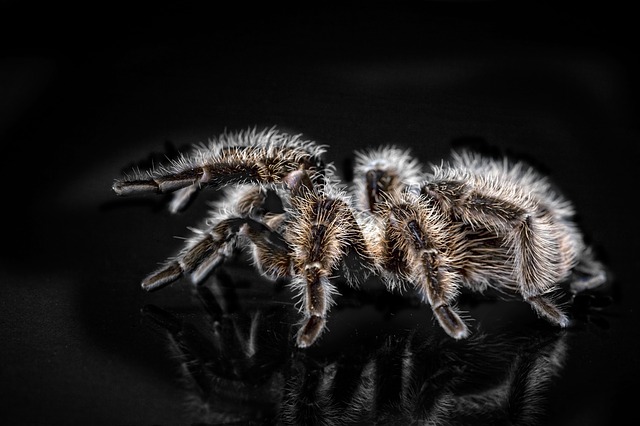
Label: spider